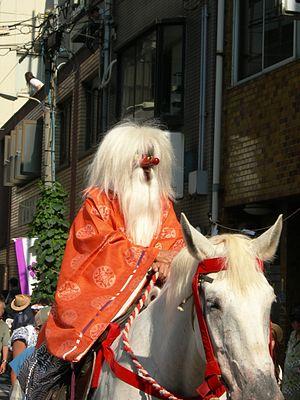
Saruta-hiko est une divinité du panthéon shintoïste. C'est un kami protecteur très puissant consacré au temple Tsubaki Ōkami-yashiro. Il est le dirigeant des kamis terrestres et le gardien du pont du ciel, ainsi que celui qui accueillit Ninigi-no-Mikoto le petit-fils d'Amaterasu lorsque celui-ci descendit de Takamagahara. Il apparaît très souvent dans le Kojiki accompagné de sa femme Ame-no-Uzume. Dans un passage important du Kojiki, on le voit décidant de prendre le contrôle du monde et refusant de partager la Terre avec Ninigi-no-Mikoto, jusqu'à ce que sa femme ne vienne le convaincre.